Coconut milk

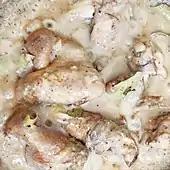
, a variant of chicken adobo with coconut milk

In the Philippines, coconut milk can also be further processed into coconut caramel and coconut curds, both known as "latík". The coconut caramel "latík" made from a reduction of muscovado sugar and coconut milk has been developed into a commercial product marketed as coconut syrup (not to be confused with coconut sugar derived from coconut sap).